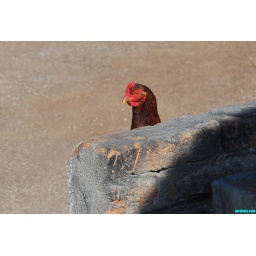
a chicken peers over a small wall